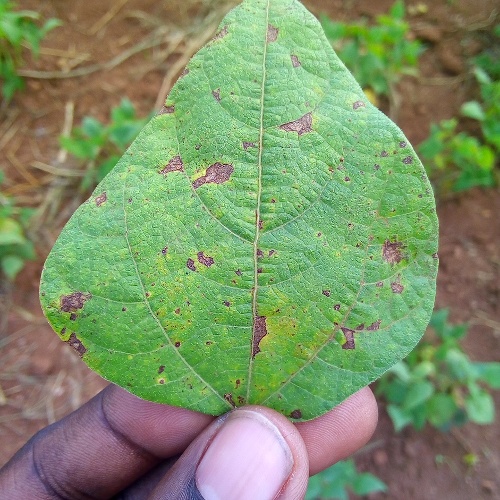
Leaf condition: angular_leaf_spot